Veterans Committee

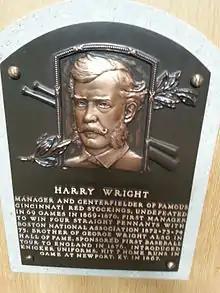
Plaque for Harry Wright, one of the first selections by the Veterans Committee, at the Hall of Fame

The Veterans Committee is the popular name of various committees of the National Baseball Hall of Fame and Museum that elect participants other than recently retired players.